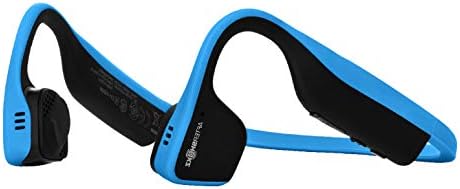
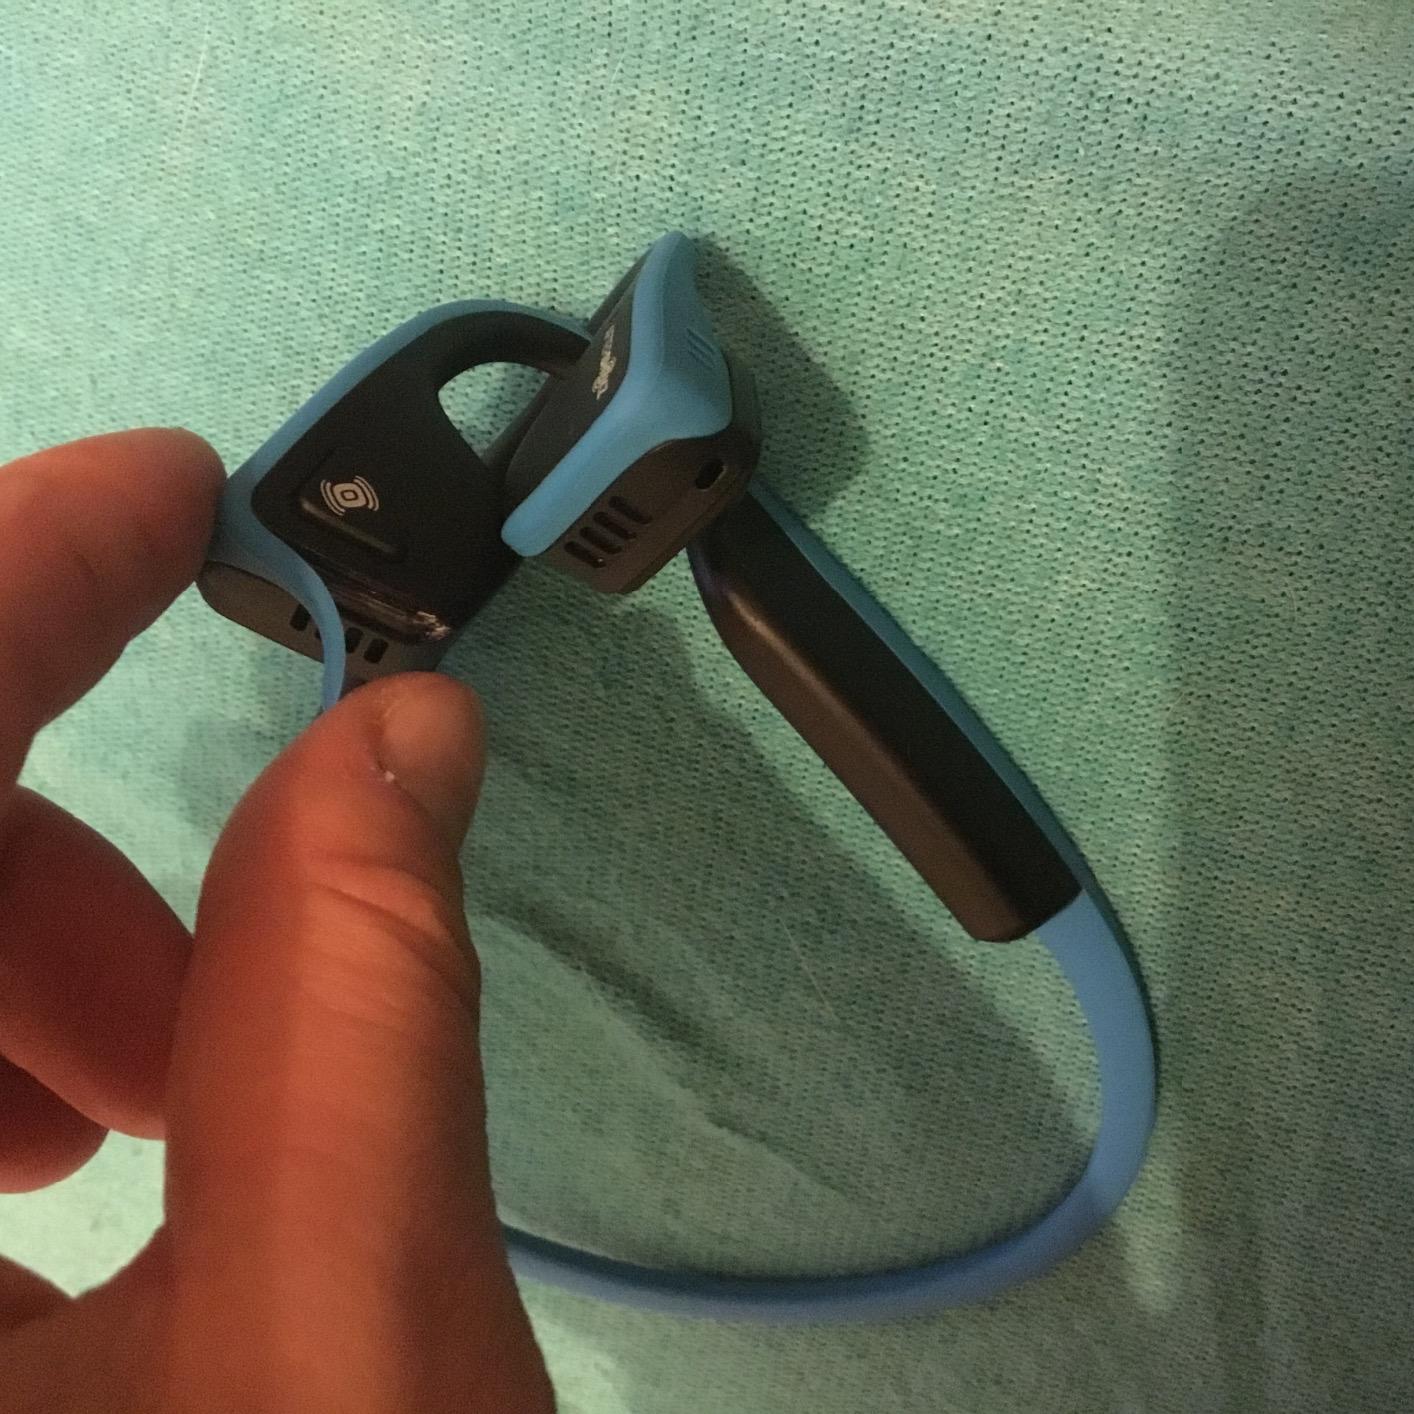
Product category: headphones
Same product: yes